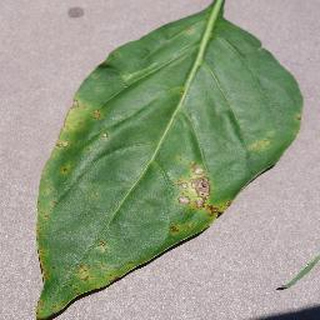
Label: bell_pepper_bacterial_spot